Outline of classical architecture

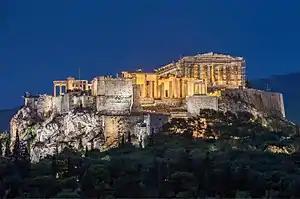
The Acropolis of Athens, a World Heritage Site in Athens, Greece

The following outline is provided as an overview of and topical guide to classical architecture: